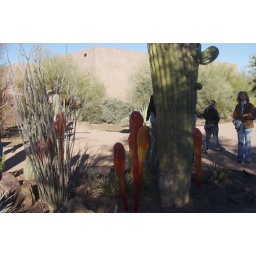
Sitting against the cactus were the red glass flower-like things. Oh, how descriptors would help!